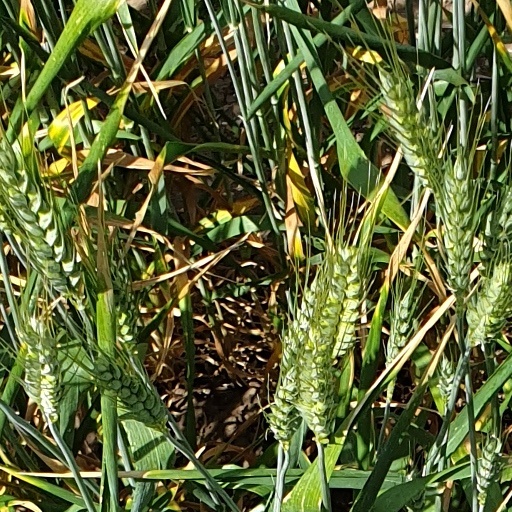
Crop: wheat